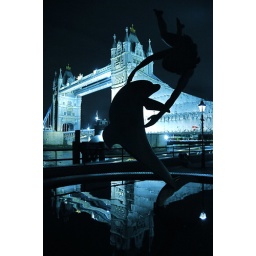
tower bridge by night